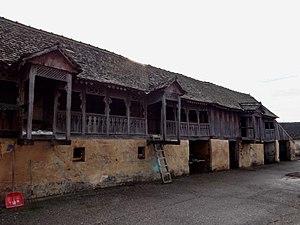
L'ambar avec kotobanja de la famille Lepšanović est situé à Golubinci, dans la province de Voïvodine, dans le district de Syrmie et dans la municipalité de Stara Pazova, en Serbie. Il est inscrit sur la liste des monuments culturels d'importance exceptionnelle de la République de Serbie.